Zombiepowder.

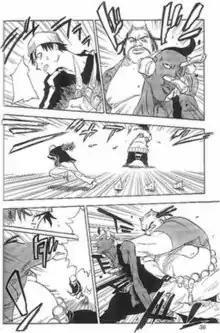
"Zombiepowder."s battle scenes are typified by their graphic violence, minimal use of backgrounds, and quick angle changes between panels, all of which can be seen here.

"Zombiepowder." sold modestly in Japan, but has been commercially successful in the United States. The second volume placed in the top 100 graphic novels for Christmas 2006. Theron Martin of Anime News Network believed the series could have achieved some success in the United States without the "Bleach" connection due to the American market's larger appetite for series which focus on violent action, but that the series was heavily buoyed by "Bleach"s international popularity, and primarily imported for an audience of "Kubo ."